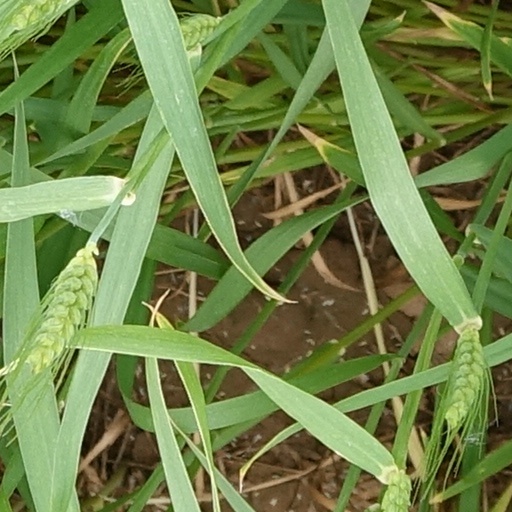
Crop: wheat